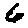
Label: 6